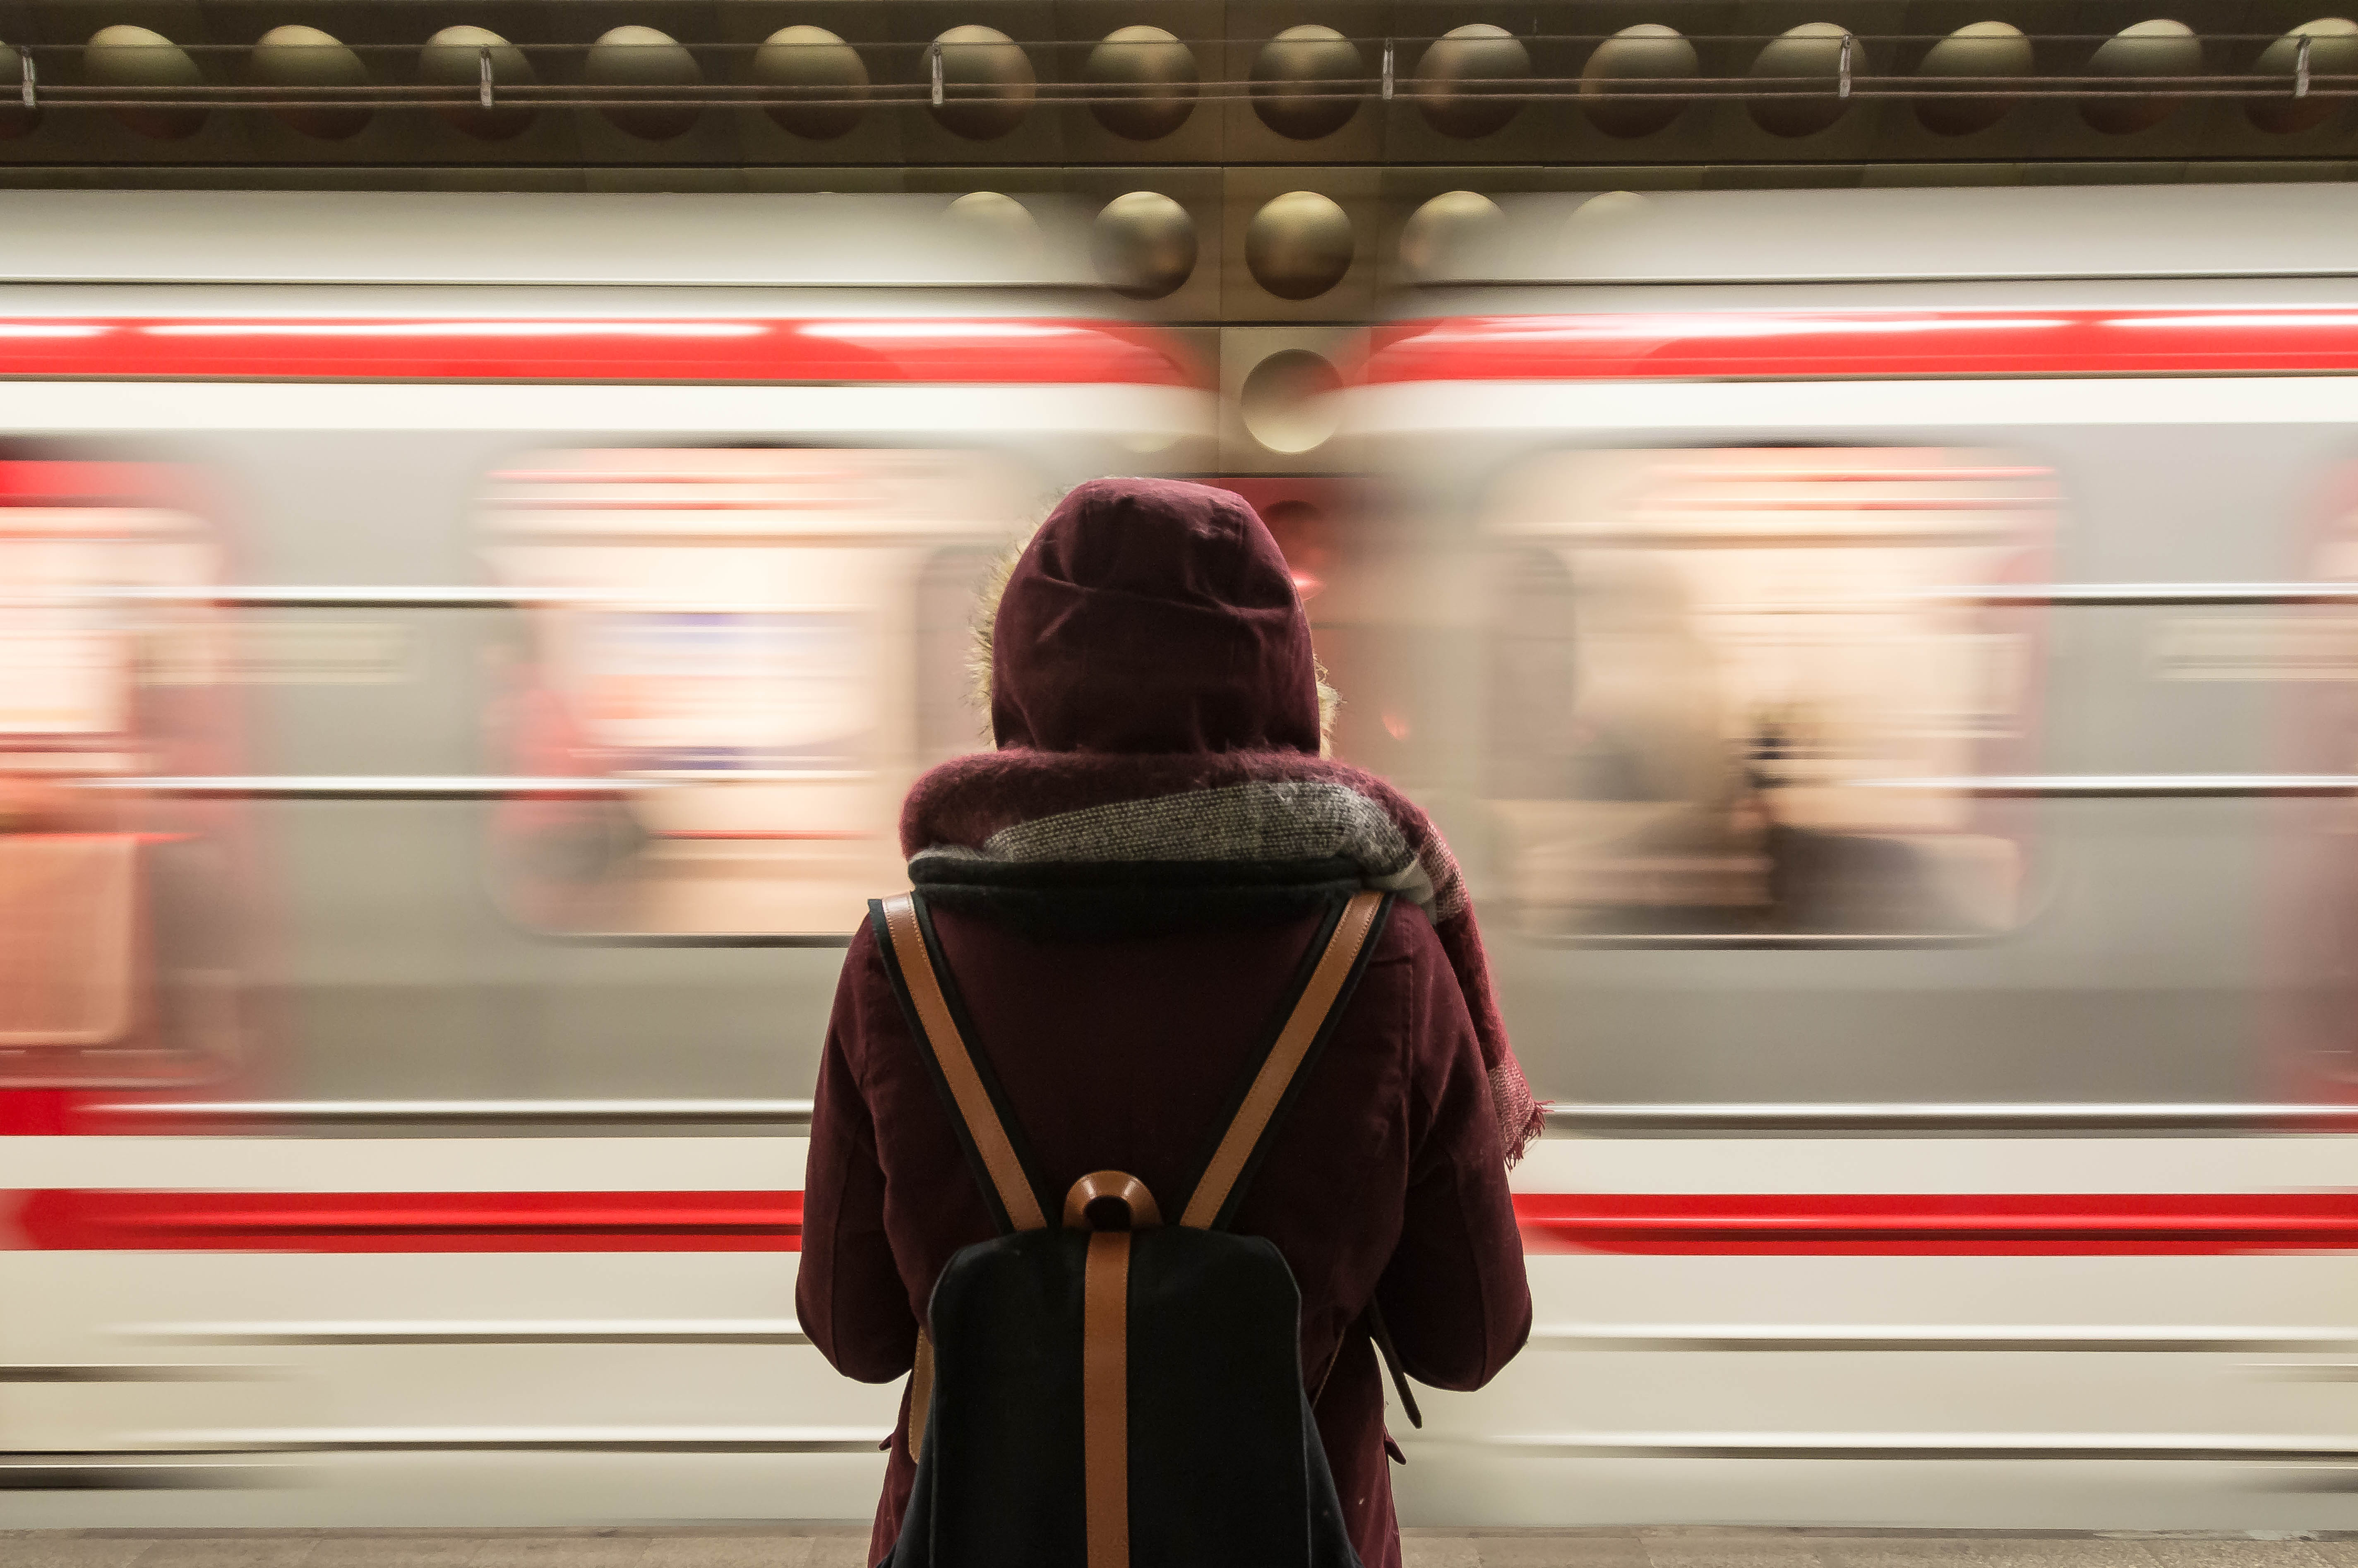
woman, subway, motion, red, color, movement, behind, temple, back, photograph